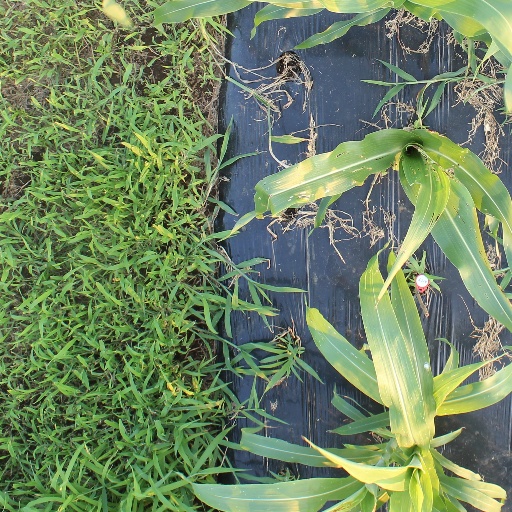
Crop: sorghum